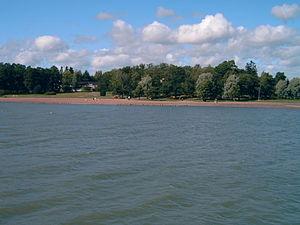
L'île de Ruissalo est une île de l'archipel finlandais et un quartier de la ville de Turku en Finlande.